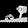
Label: Sandal